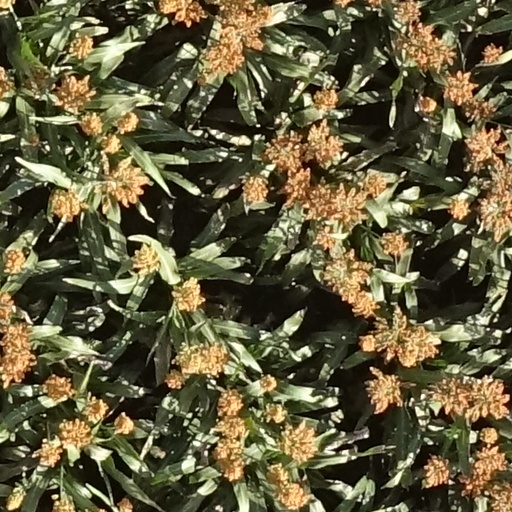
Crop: sorghum